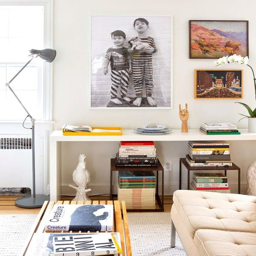
having a small living room can be a bit of a challenge , especially if you love to entertain .